The Amazing Race 5 (Latin American season)

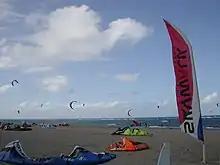
The Kite Beach Hotel in Cabarete was the site of this leg's Roadblock.

In this leg's first Roadblock, one team member had to rappel down the Queen Juliana Bridge and get their next clue from the instructor once on the ground. Then, the team member had to follow a marked path back to the top of the bridge and reunite with their teammate.